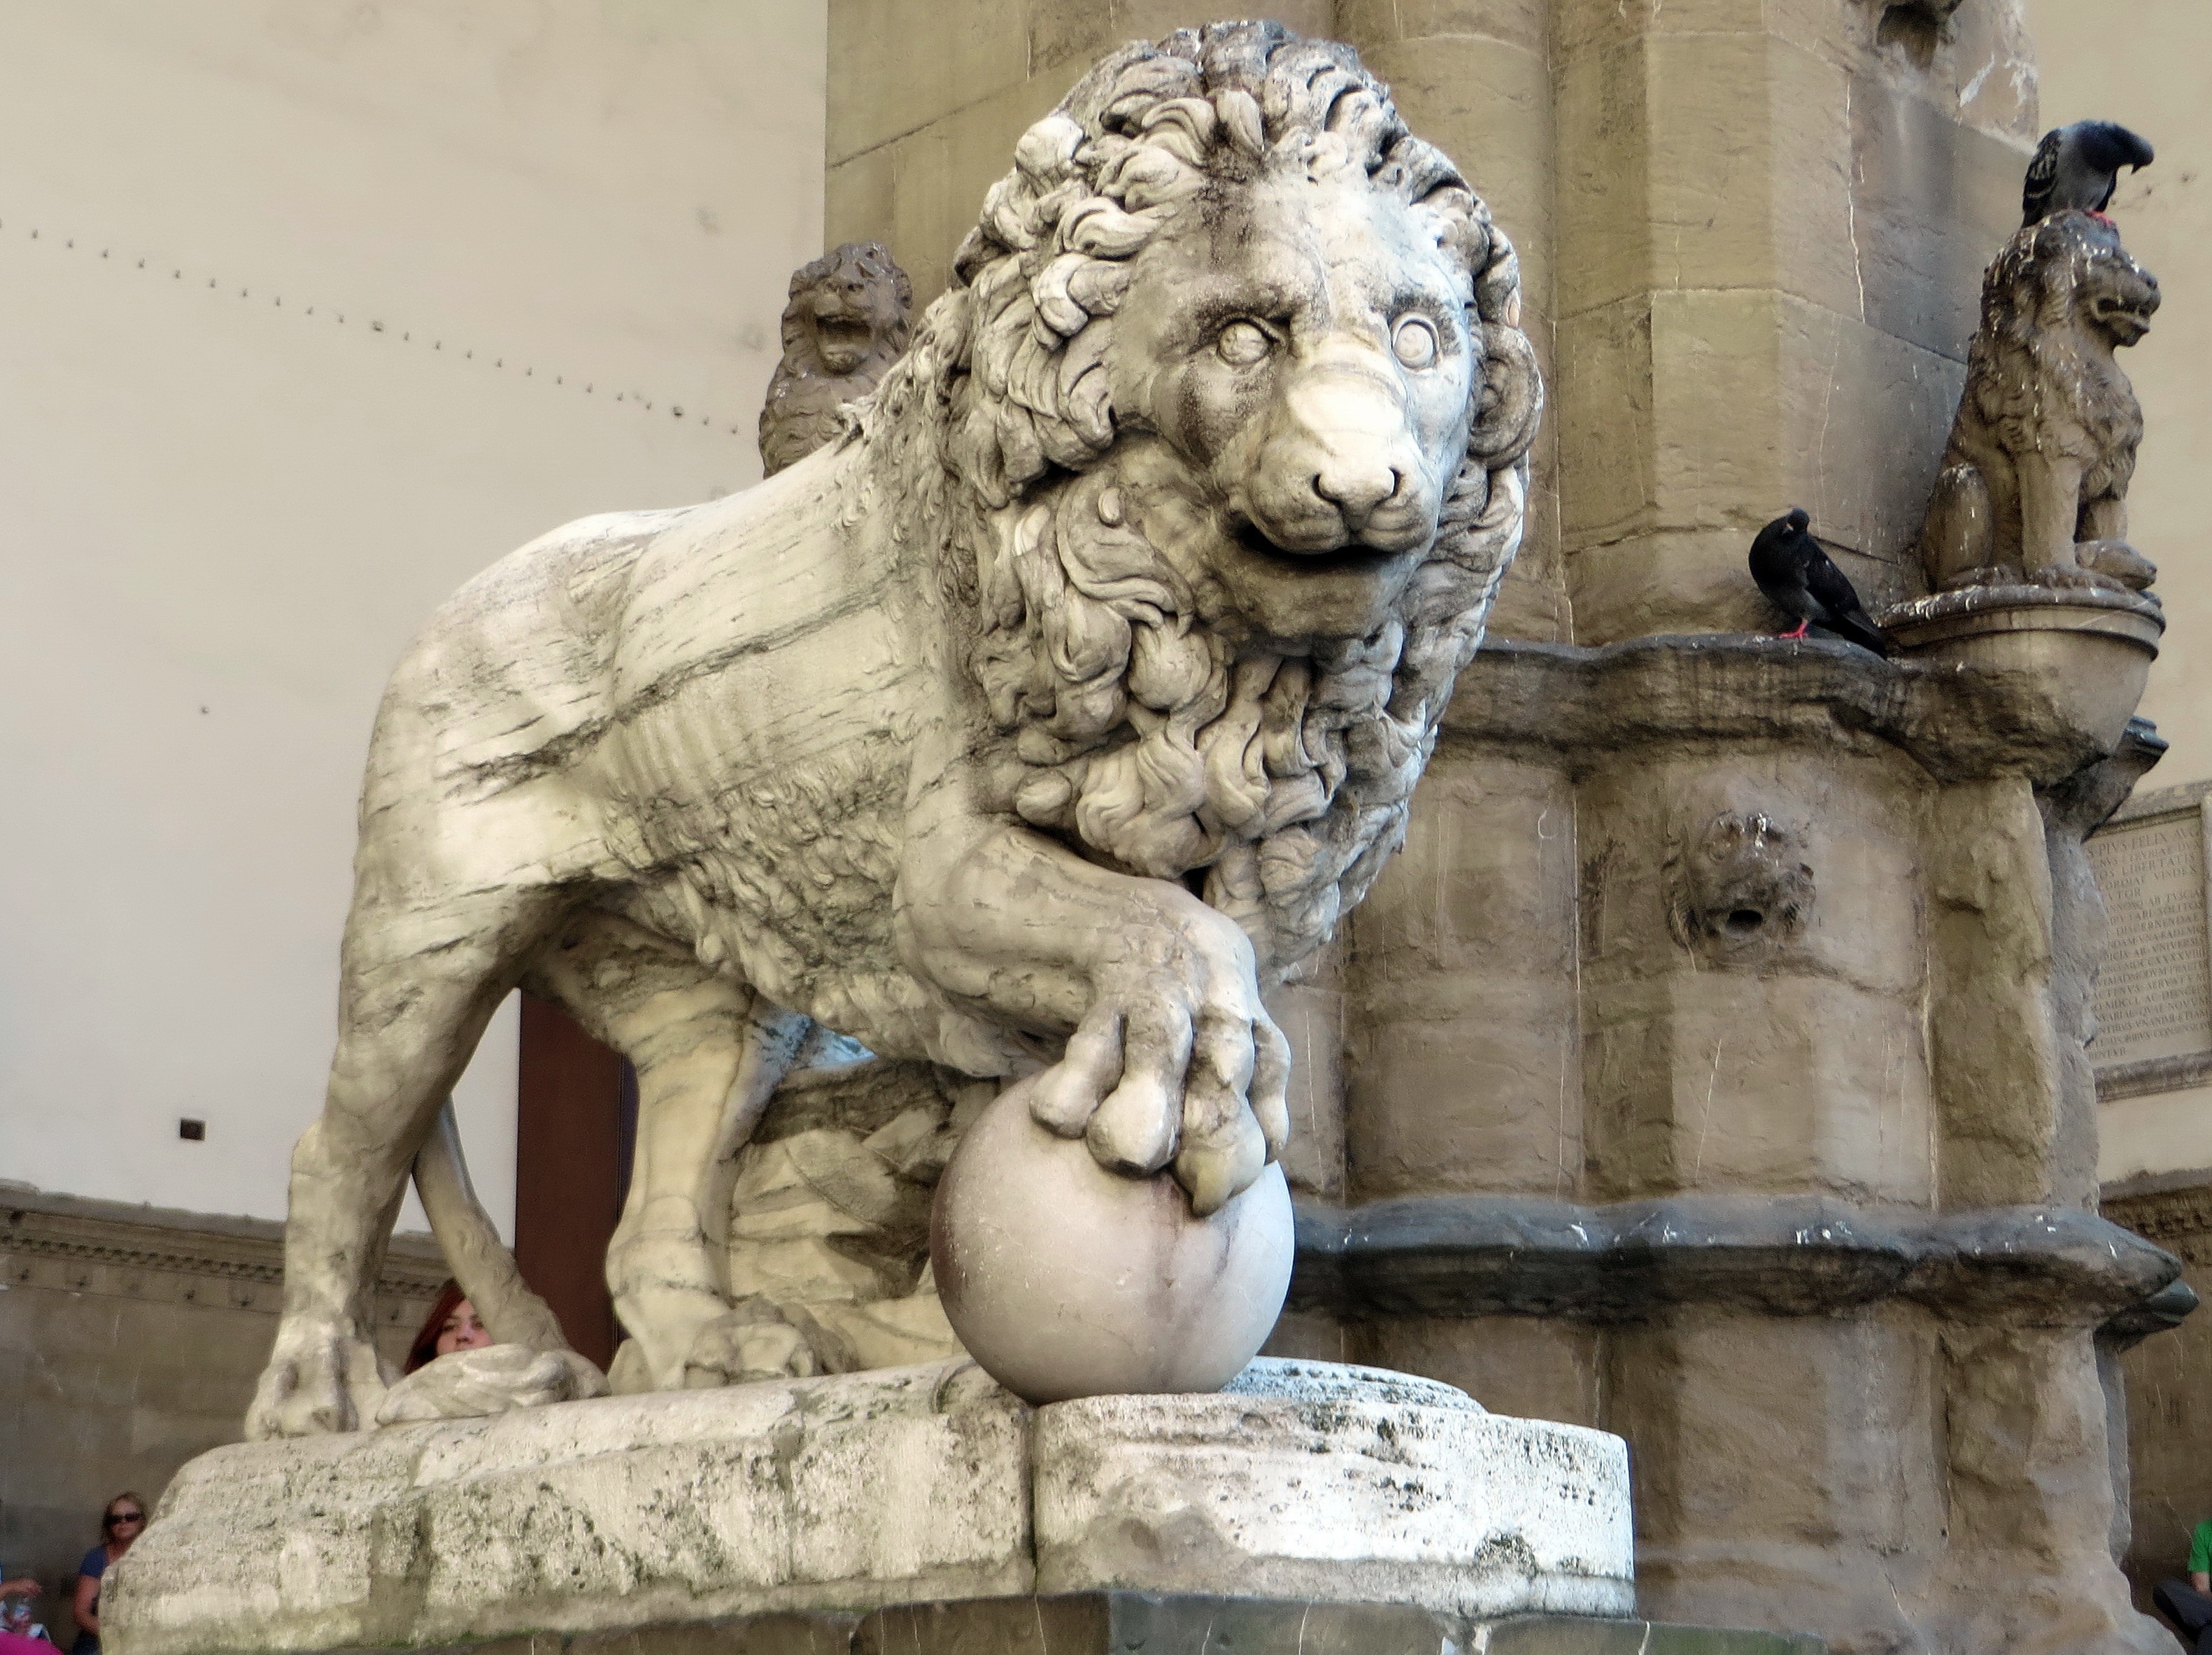
monument, statue, italy, tuscany, lion, gargoyle, sculpture, art, temple, marble, carving, florence, stone carving, big cats, loggia dei lanzi, ancient history